Ludwig Mond

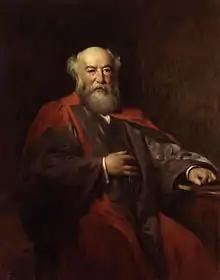
Portrait of Ludwig Mond by Solomon Joseph Solomon, circa 1909

Ludwig Mond FRS (7 March 1839 – 11 December 1909) was a German-born British chemist and industrialist. He discovered an important, previously unknown, class of compounds called metal carbonyls.